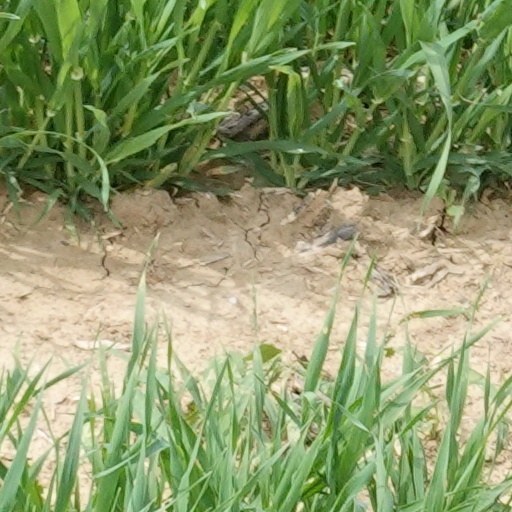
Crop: wheat